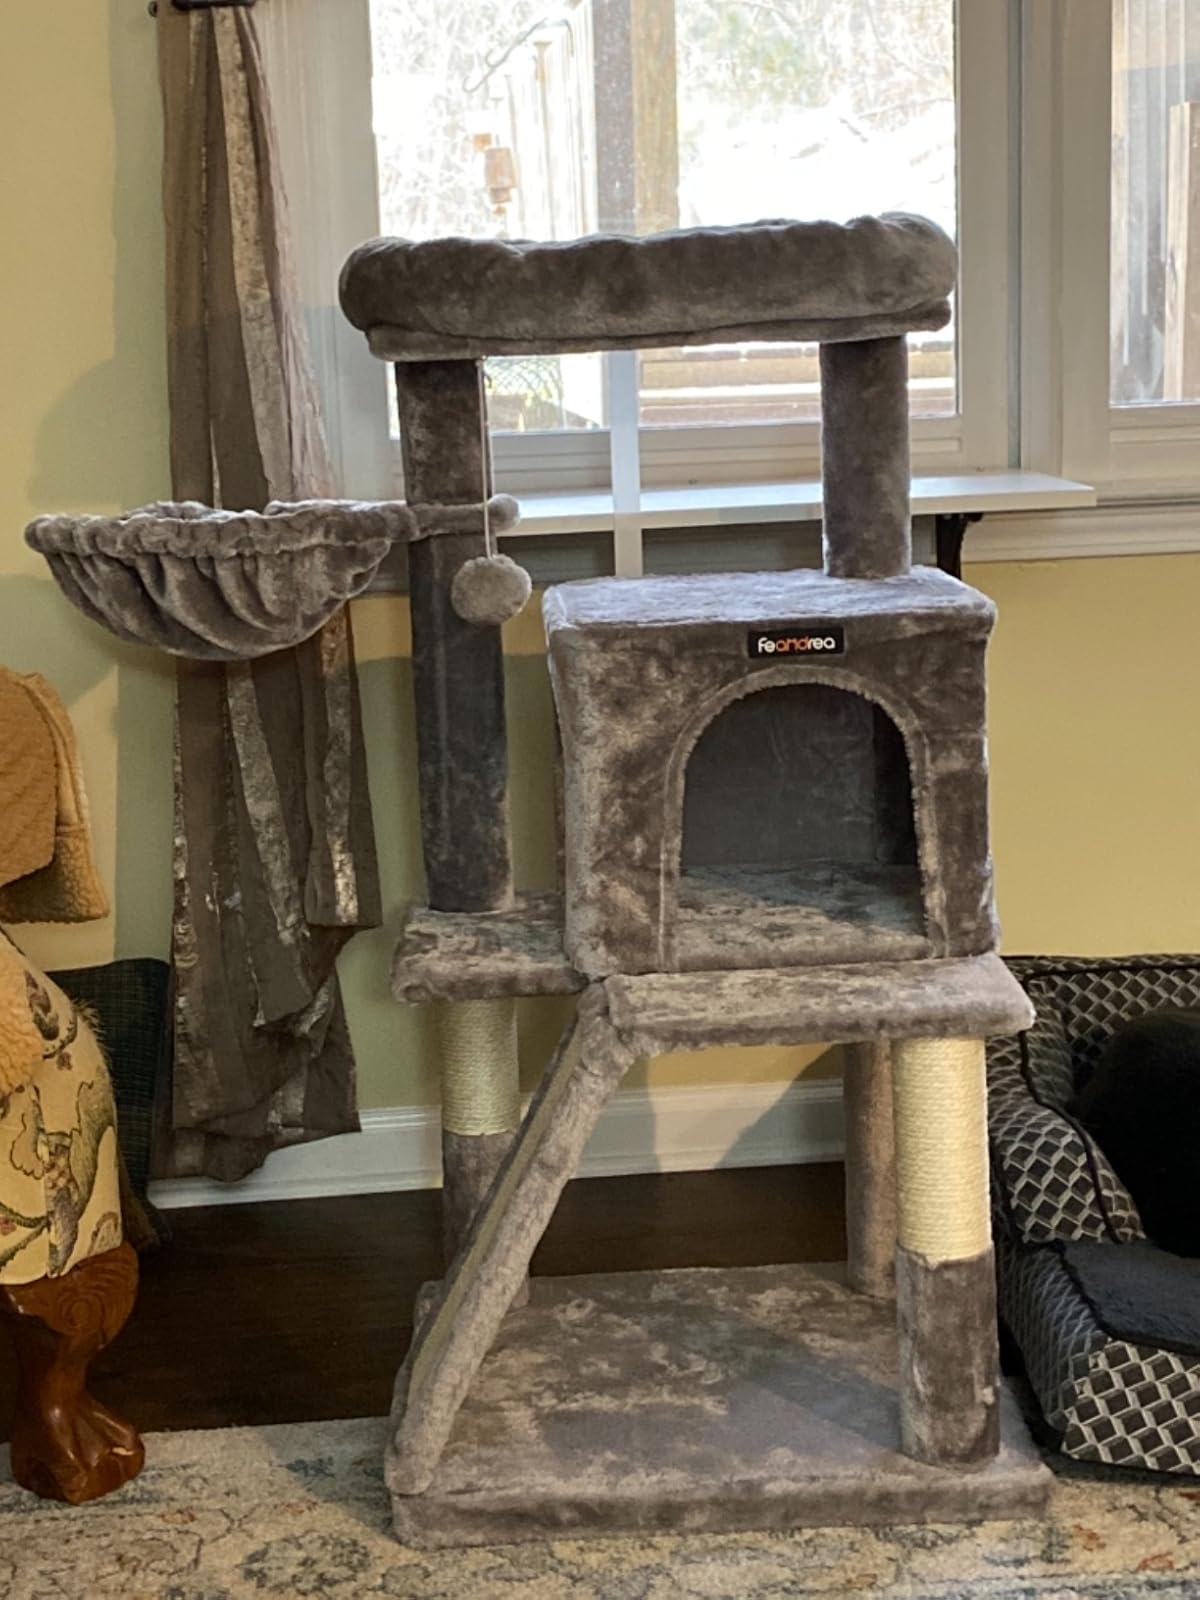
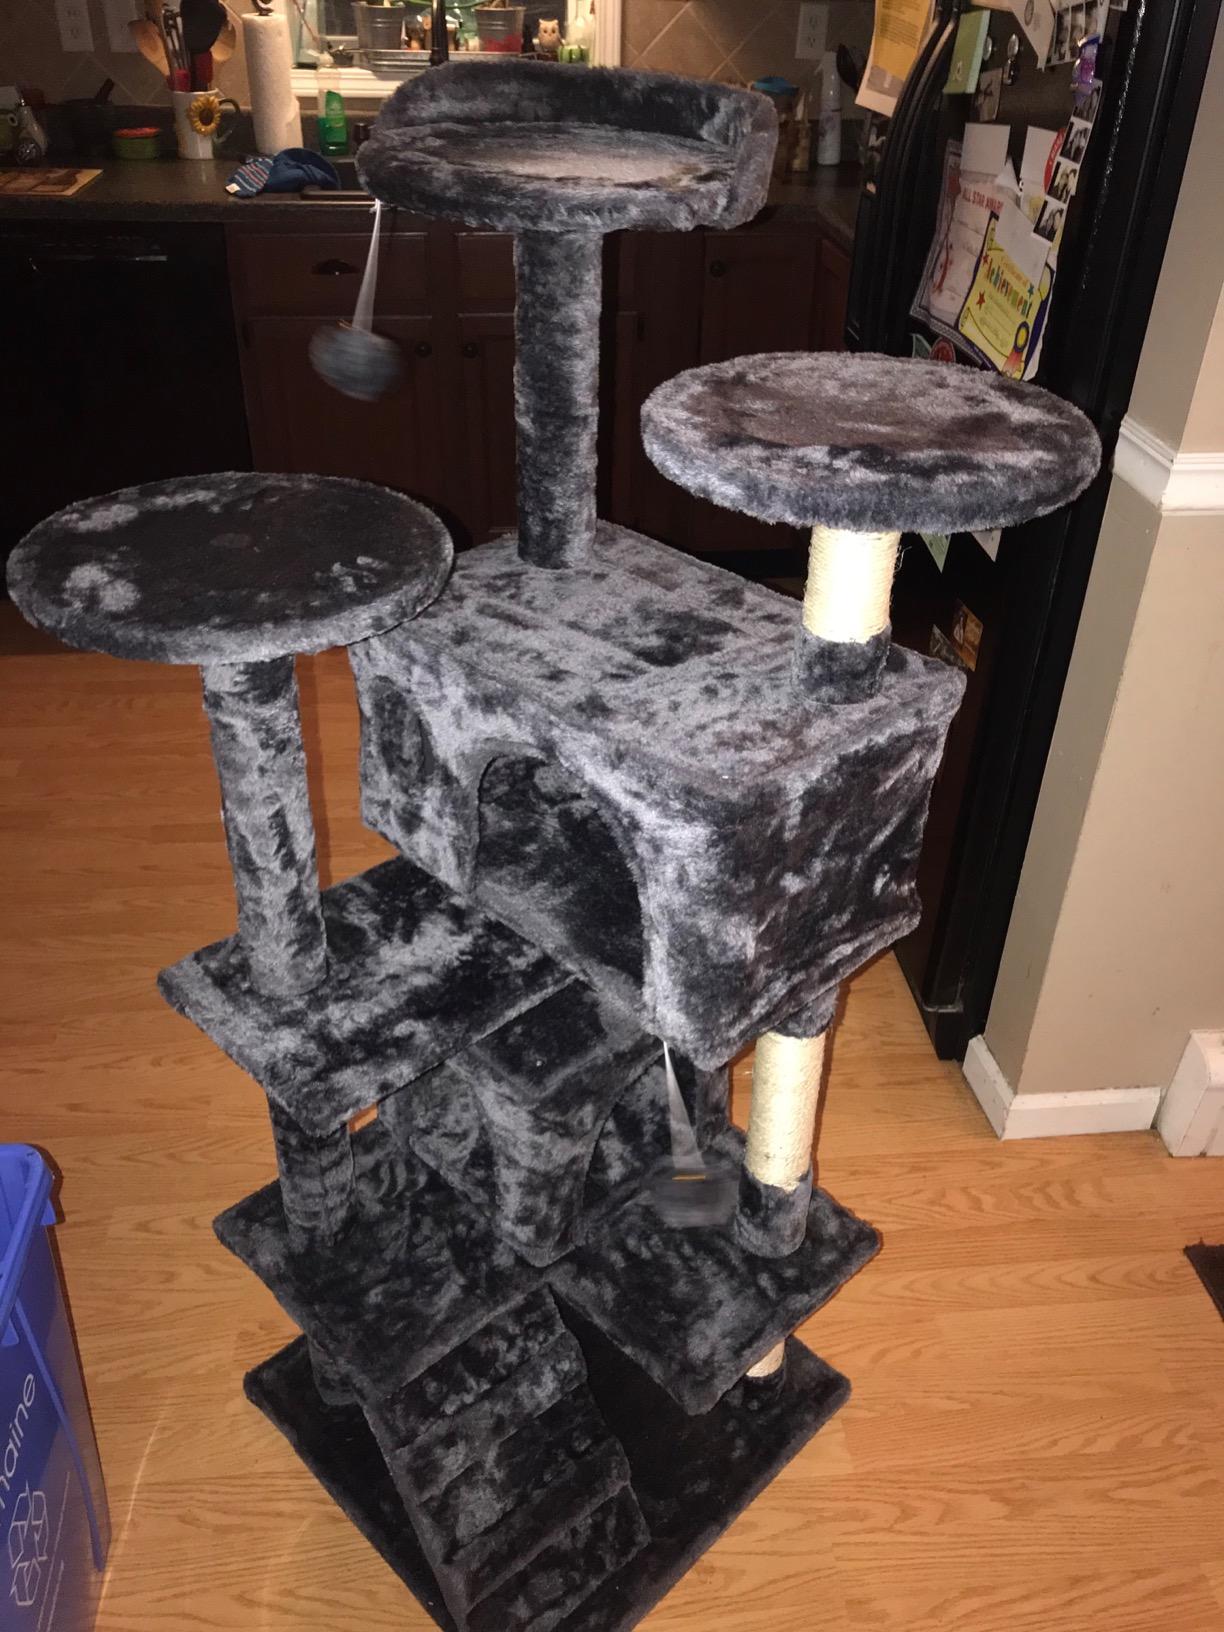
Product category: items_cat tree
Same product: no